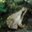
Label: frog